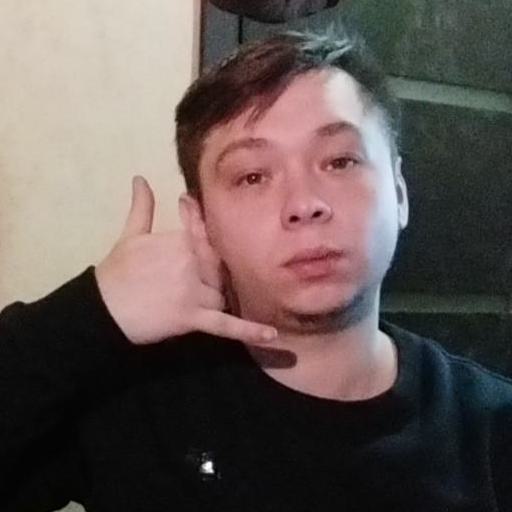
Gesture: call